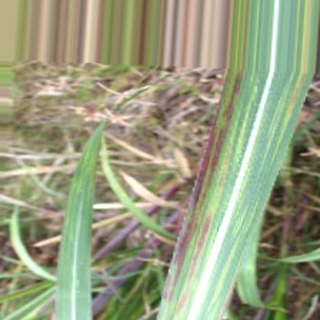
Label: sugarcane_bacterial_blight